1346

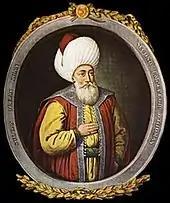
The Ottoman emir Orhan married Byzantine princess Theodora in 1346

In the Balkans, on April 16 (Easter Sunday), Stefan Dušan was crowned in Skopje as Tsar of the new Serbian Empire, which now occupied much of southeastern Europe. Also in 1346, both Bulgaria and Byzantium (which at this time covered most of Greece) were in the middle of a series of civil wars. At the same time, the Christian-held islands and possessions around the Aegean Sea were subject to Turkish raids.